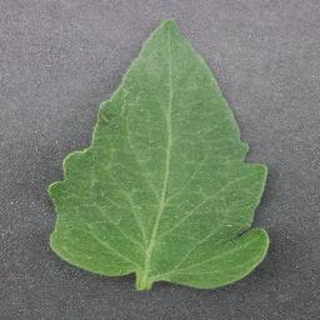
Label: healthy_tomato